The Lone Ranger (video game)

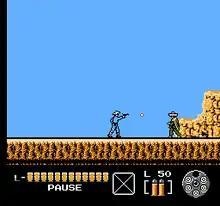
Gameplay screenshot

There are a total of eight areas in the game, where the player must accomplish a different objective on each one before moving to the next one. Each area begins at a large overhead map with the Lone Ranger's partner Tonto giving him advice on where to go next. On the map, the player can the move the Lone Ranger to various towns, caverns, mountains, bridges, and other locations, as well as run into wandering gangs of outlaws who will attack the Ranger. Sometimes new locations will be revealed by a blinking Sheriff's star on the map after the player has fulfilled certain achievements. The locations in the game vary between top-down, side-scrolling, or even first-person exploring segments.